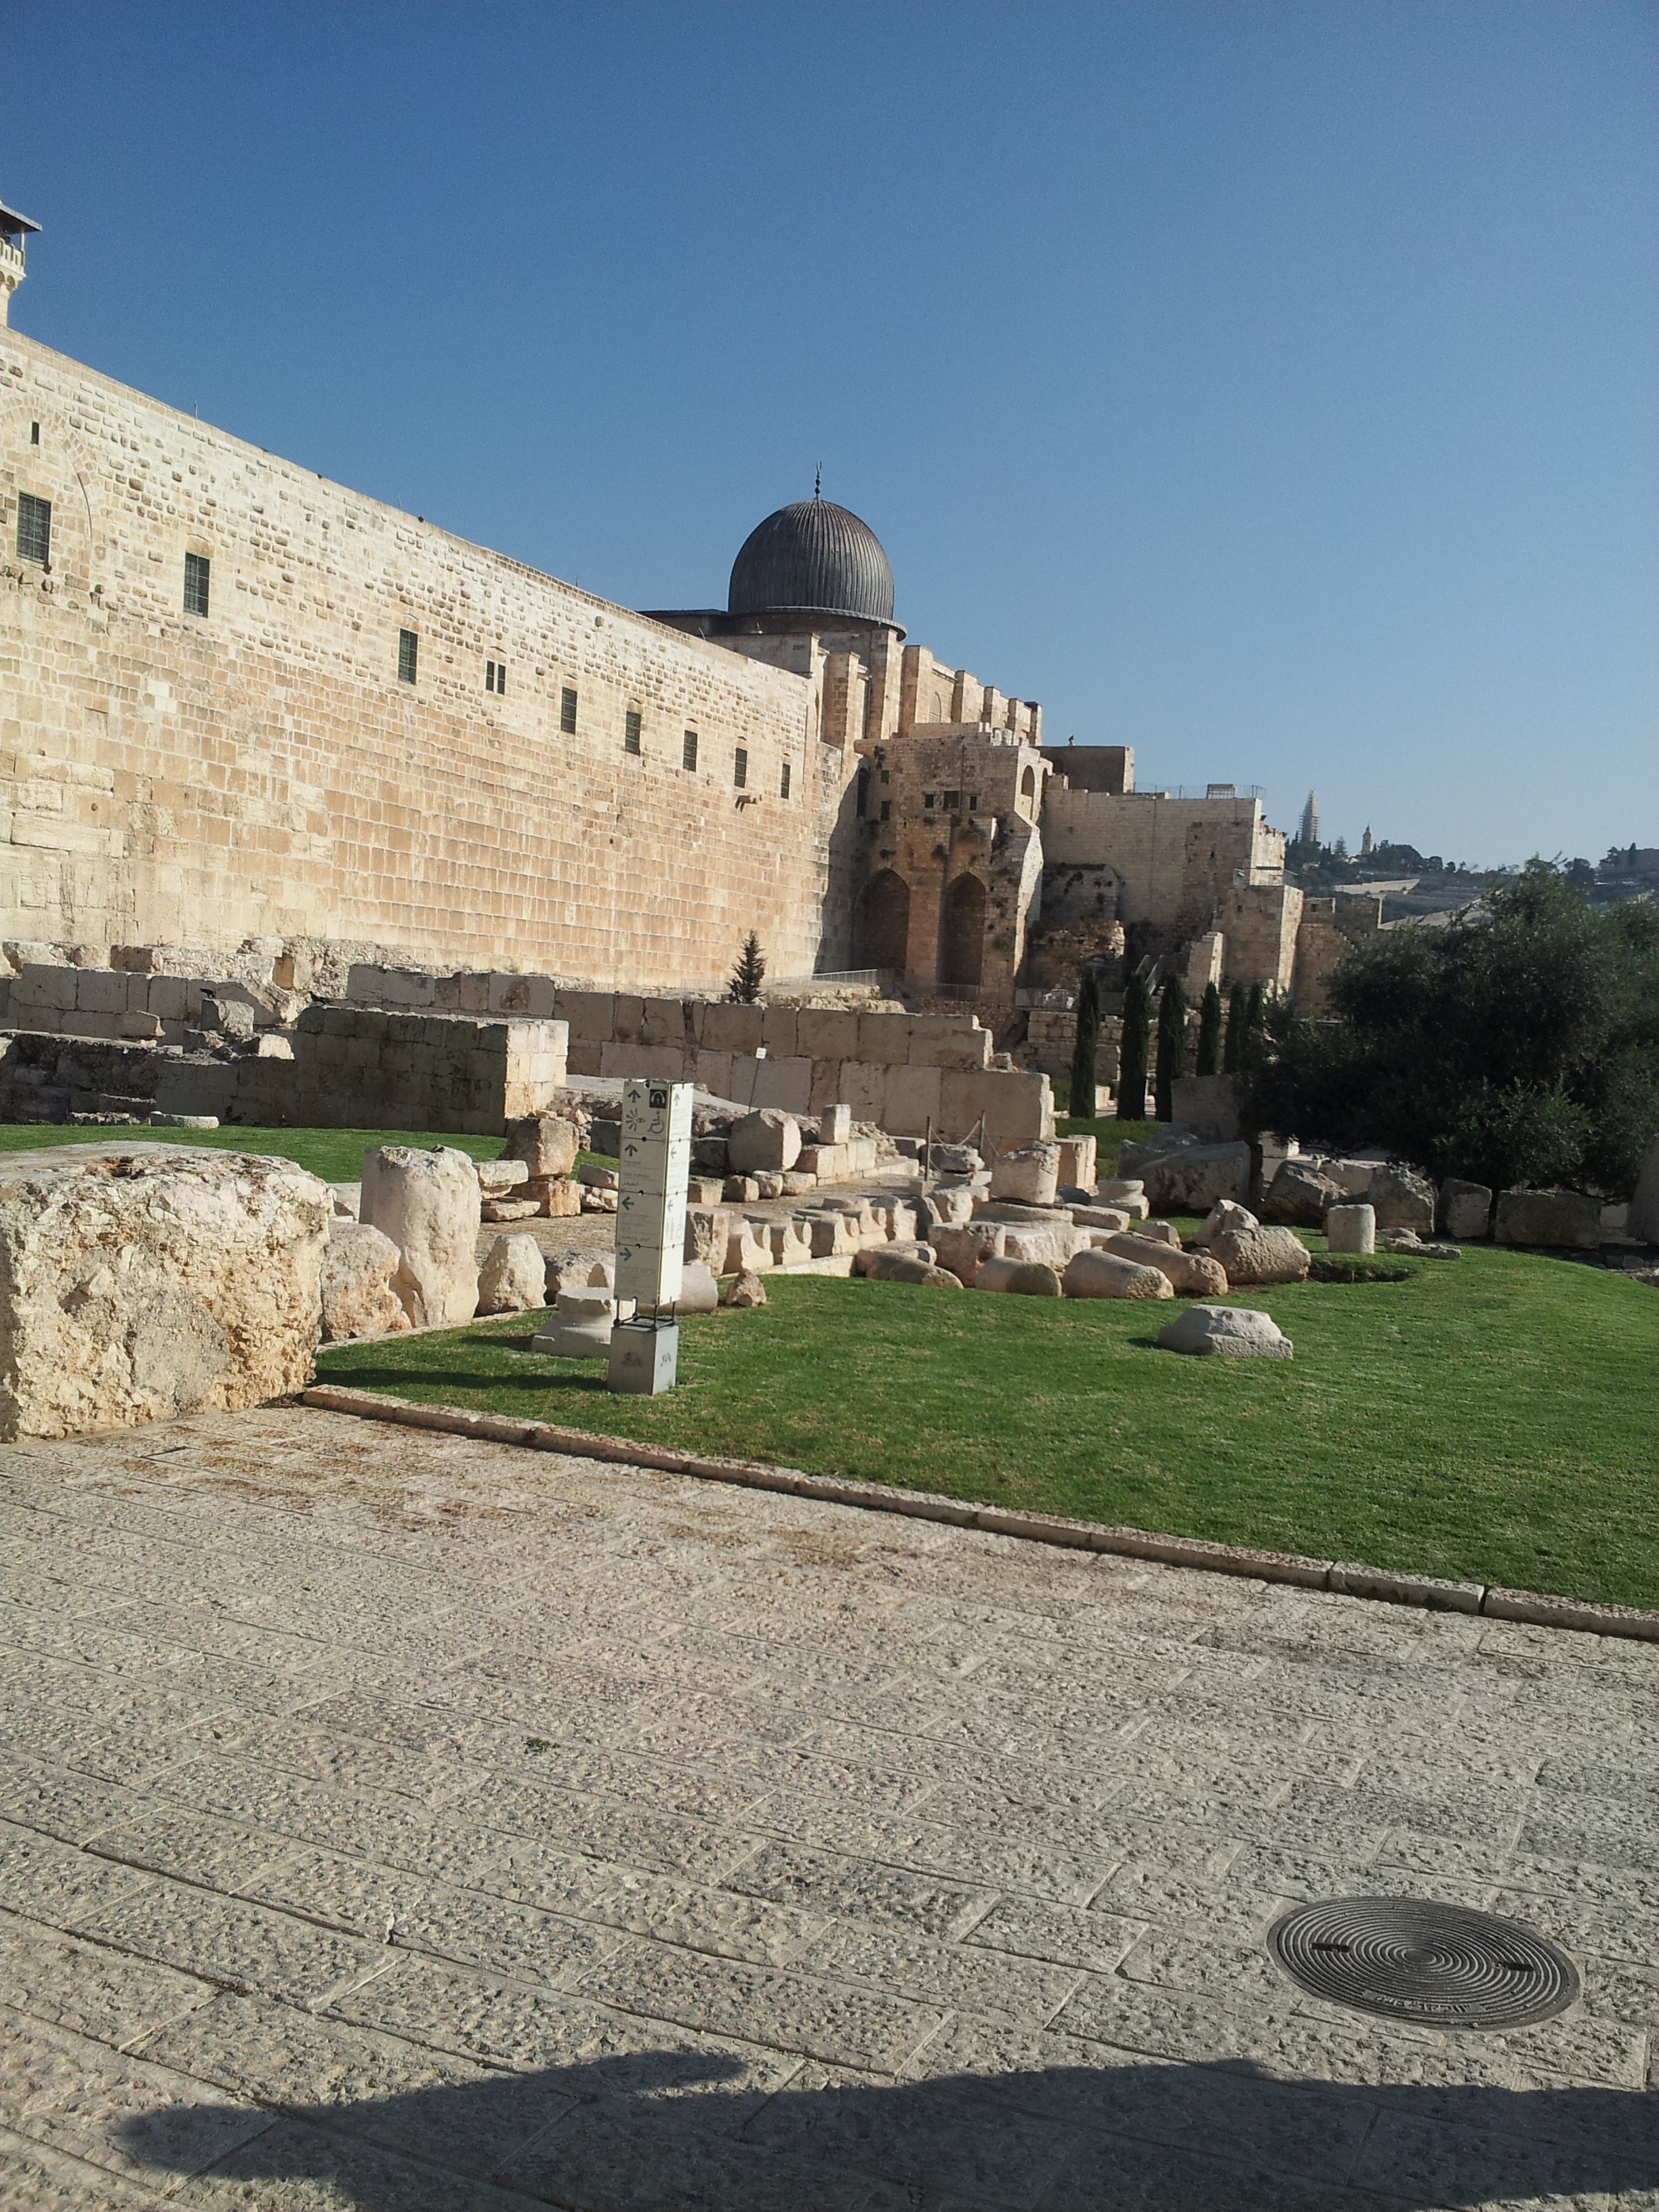
building, chateau, vacation, fortification, ruins, monastery, estate, israel, archaeological site, historic site, ancient history, walls of jerusalem, ancient jerusalem walls